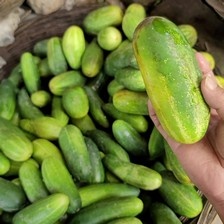
Label: cucumber